Brazilian Army Aviation (1919–1941)

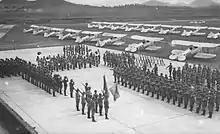

Brazilian Army Aviation, created in 1919, operated fixed-wing aircraft (planes) as part of the Brazilian Army until its incorporation into the Brazilian Air Force in 1941, when it ceased to exist. The Brazilian Army returned to having an air component in 1986, with the same name and history, but using rotary-wing aircraft (helicopters) instead. From 1927 to 1941, aviation became the fifth branch of the army, alongside infantry, cavalry, artillery and engineering. Its staff were trained at the Military Aviation School, founded in 1919 in Campo dos Afonsos, Rio de Janeiro, and remembered as a precursor to the current Army Aviation Instruction Center and Air Force Academy.